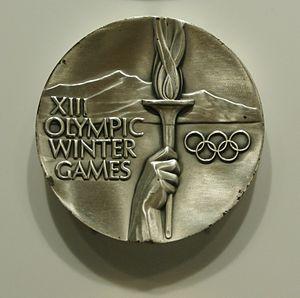
La médaille d'argent des Jeux olympiques d'hiver de 1980 au musée olympique, à Lausanne (Suisse).
Les Jeux olympiques d'hiver de 1980, officiellement connus comme les XIIIᵉˢ Jeux olympiques d'hiver, ont lieu à Lake Placid aux États-Unis du 13 au 24 février 1980. C'est la deuxième fois après 1932 que les Jeux se déroulent dans cette localité de l'État de New York comptant 3 000 habitants en 1980. Déjà candidat en 1948, 1952, 1956, 1968 et 1976, Lake Placid reçoit l'organisation des Jeux fin 1974, en tant qu'unique prétendant final. Certains sites de 1932 sont rénovés pour 1980. Les Jeux sont réussis sur le plan sportif mais l'organisation est critiquée à cause de nombreux problèmes de transports. Les Jeux de 1980 sont les derniers à se dérouler dans une ville de moins de 15 000 habitants.
Une médaille olympique est une médaille attribuée au cours des Jeux olympiques aux trois meilleurs athlètes ou équipes de chaque compétition qui reçoivent respectivement une médaille d’or, d’argent ou de bronze. Outre ces médailles qui symbolisent la consécration sportive, certaines personnes ou organisations, notamment les comités nationaux olympiques, offrent à leurs champions des primes, cadeaux ou avantages en nature.